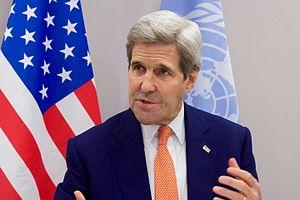
John Forbes Kerry, né le 11 décembre 1943 à Aurora, est un homme politique américain, secrétaire d'État des États-Unis du 1ᵉʳ février 2013 au 20 janvier 2017 durant la présidence de Barack Obama.